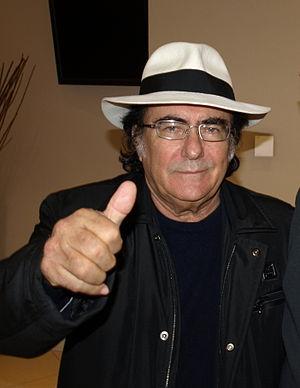
The Voice of Italy est une émission de télévision italienne de télé-crochet musical diffusée sur Rai 2 depuis le 7 mars 2013. Six saisons ont déjà été diffusées.
Al Bano est un chanteur populaire italien né le 20 mai 1943 à Cellino San Marco. Il est connu pour son duo musical Al Bano et Romina Power avec sa femme Romina Power.